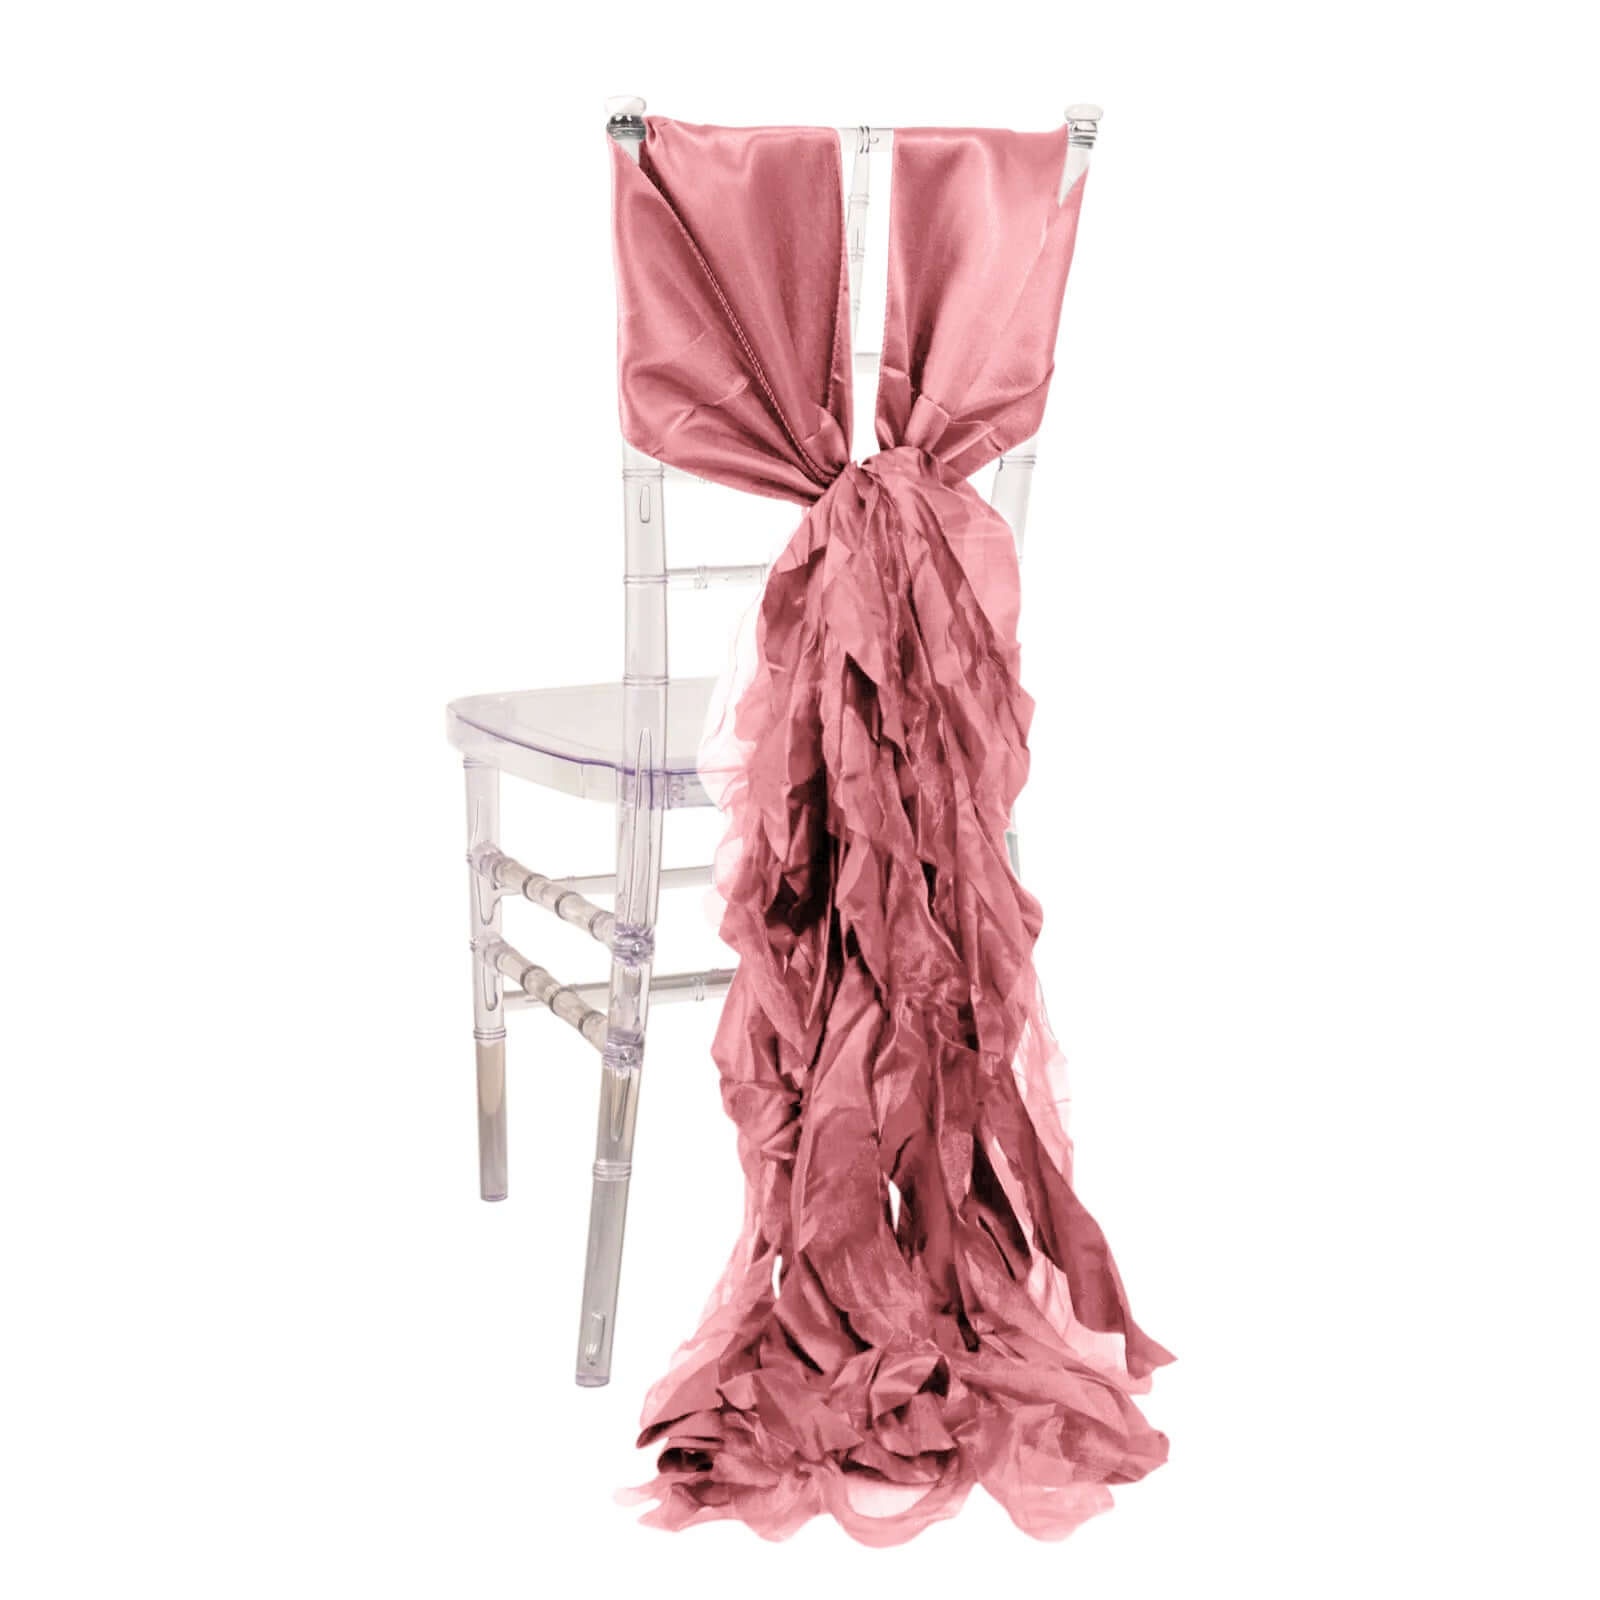
5 Pack Chiffon Satin Chair Sashes Cinnamon Rose - Easy to Install Ruffled Curly Willow
About Quantity : 5 Chair Sashes Material : Chiffon | Satin Color : Cinnamon Rose Style : Curly Willow Overall Size : 34" Long x 7"Wide Total Strands : 50 Sashes are pre-tied. Suitable for any chair type Note : Listing is for Curly Willow Strands Only. Other accessories not included. Buy Sash Buckles Information Additional Information: How to Care : Hand wash in cold water. gently squeeze out any excess water and lay it flat to dry. Sashes are shipped in a folded. compressed form. In order to achieve full. fluffy look. you must use your fingers to comb through the strands of Curly Willow material. Uses : Wedding. Party. Event. Banquet. Decoration
Brand: HIER_3311
Category: Arts & Entertainment > Party & Celebration > Party Supplies > Chair Sashes > Ruffled Sashes